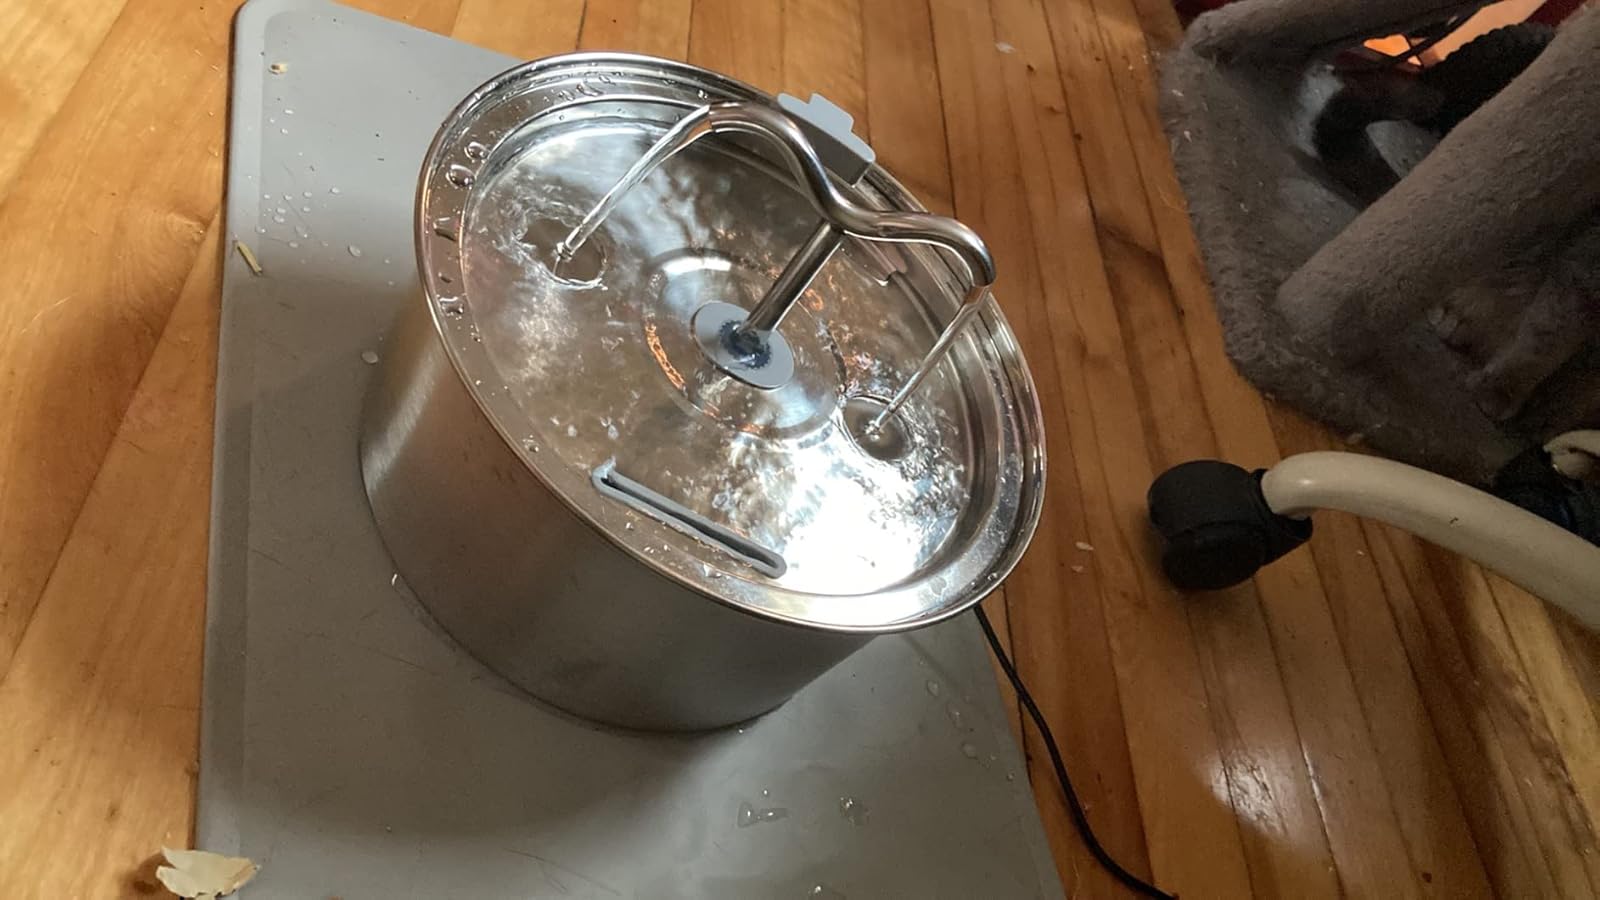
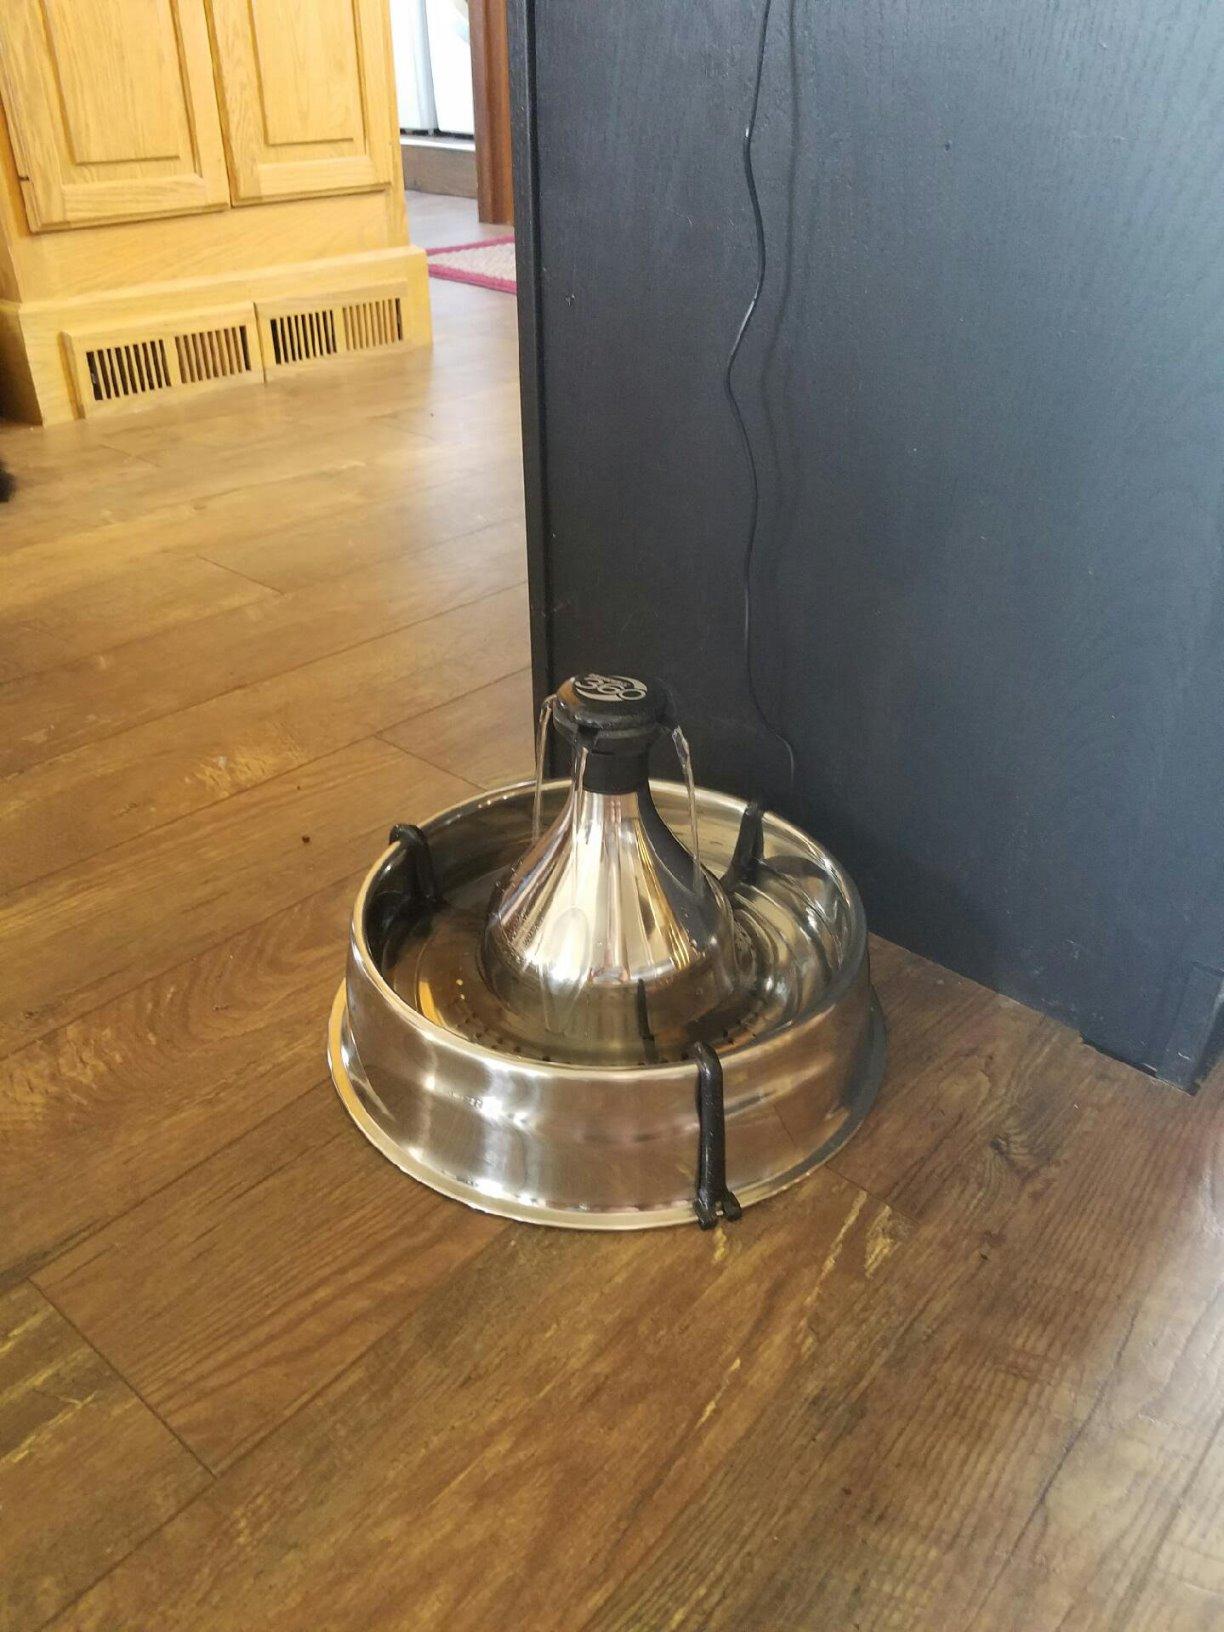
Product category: items_bowl
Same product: no